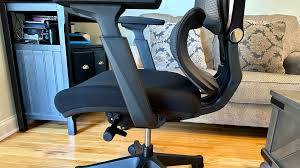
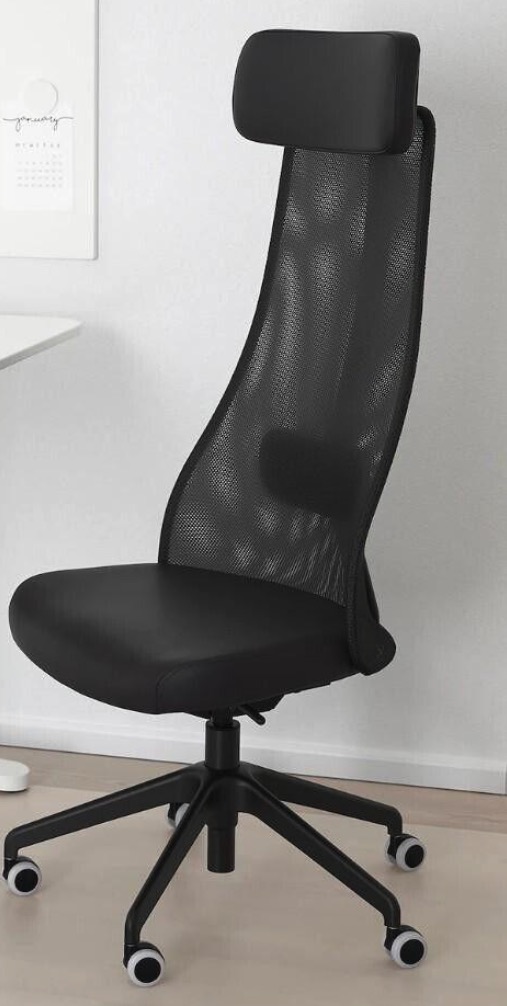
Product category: items_chair
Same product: no